History of the Northwest Territories

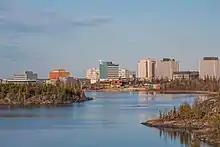
View of Yellowknife in 2014. The city was designated as the territory's new capital in 1967.

In June 1899, negotiation began on Treaty No. 8, which covered 840,000 square kilometres in the North-West Territories. It was an agreement between the Canadian Government and the Dene groups in the area in question; in return for their willingness to share their land with non-Natives, the Dene would receive medical and educational assistance, as well as treaty payments. The Canadian Government and the various Dene groups, including Yellowknives and Tłįchǫ under chief Drygeese with headmen Benaiyah and Sek'eglinan, signed the treaty in 1900 at Fort Resolution (called by the Tłįchǫ "Įndàà") . After the signing, the group that signed the treaty was called the ""Yellowknife B Band"" (Helm, 7: 1994). At that point in history, Treaty No. 8 was the largest land settlement the Canadian Government had ever made (PWNHC, Historical).